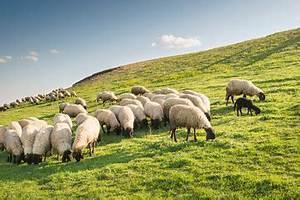
sheep